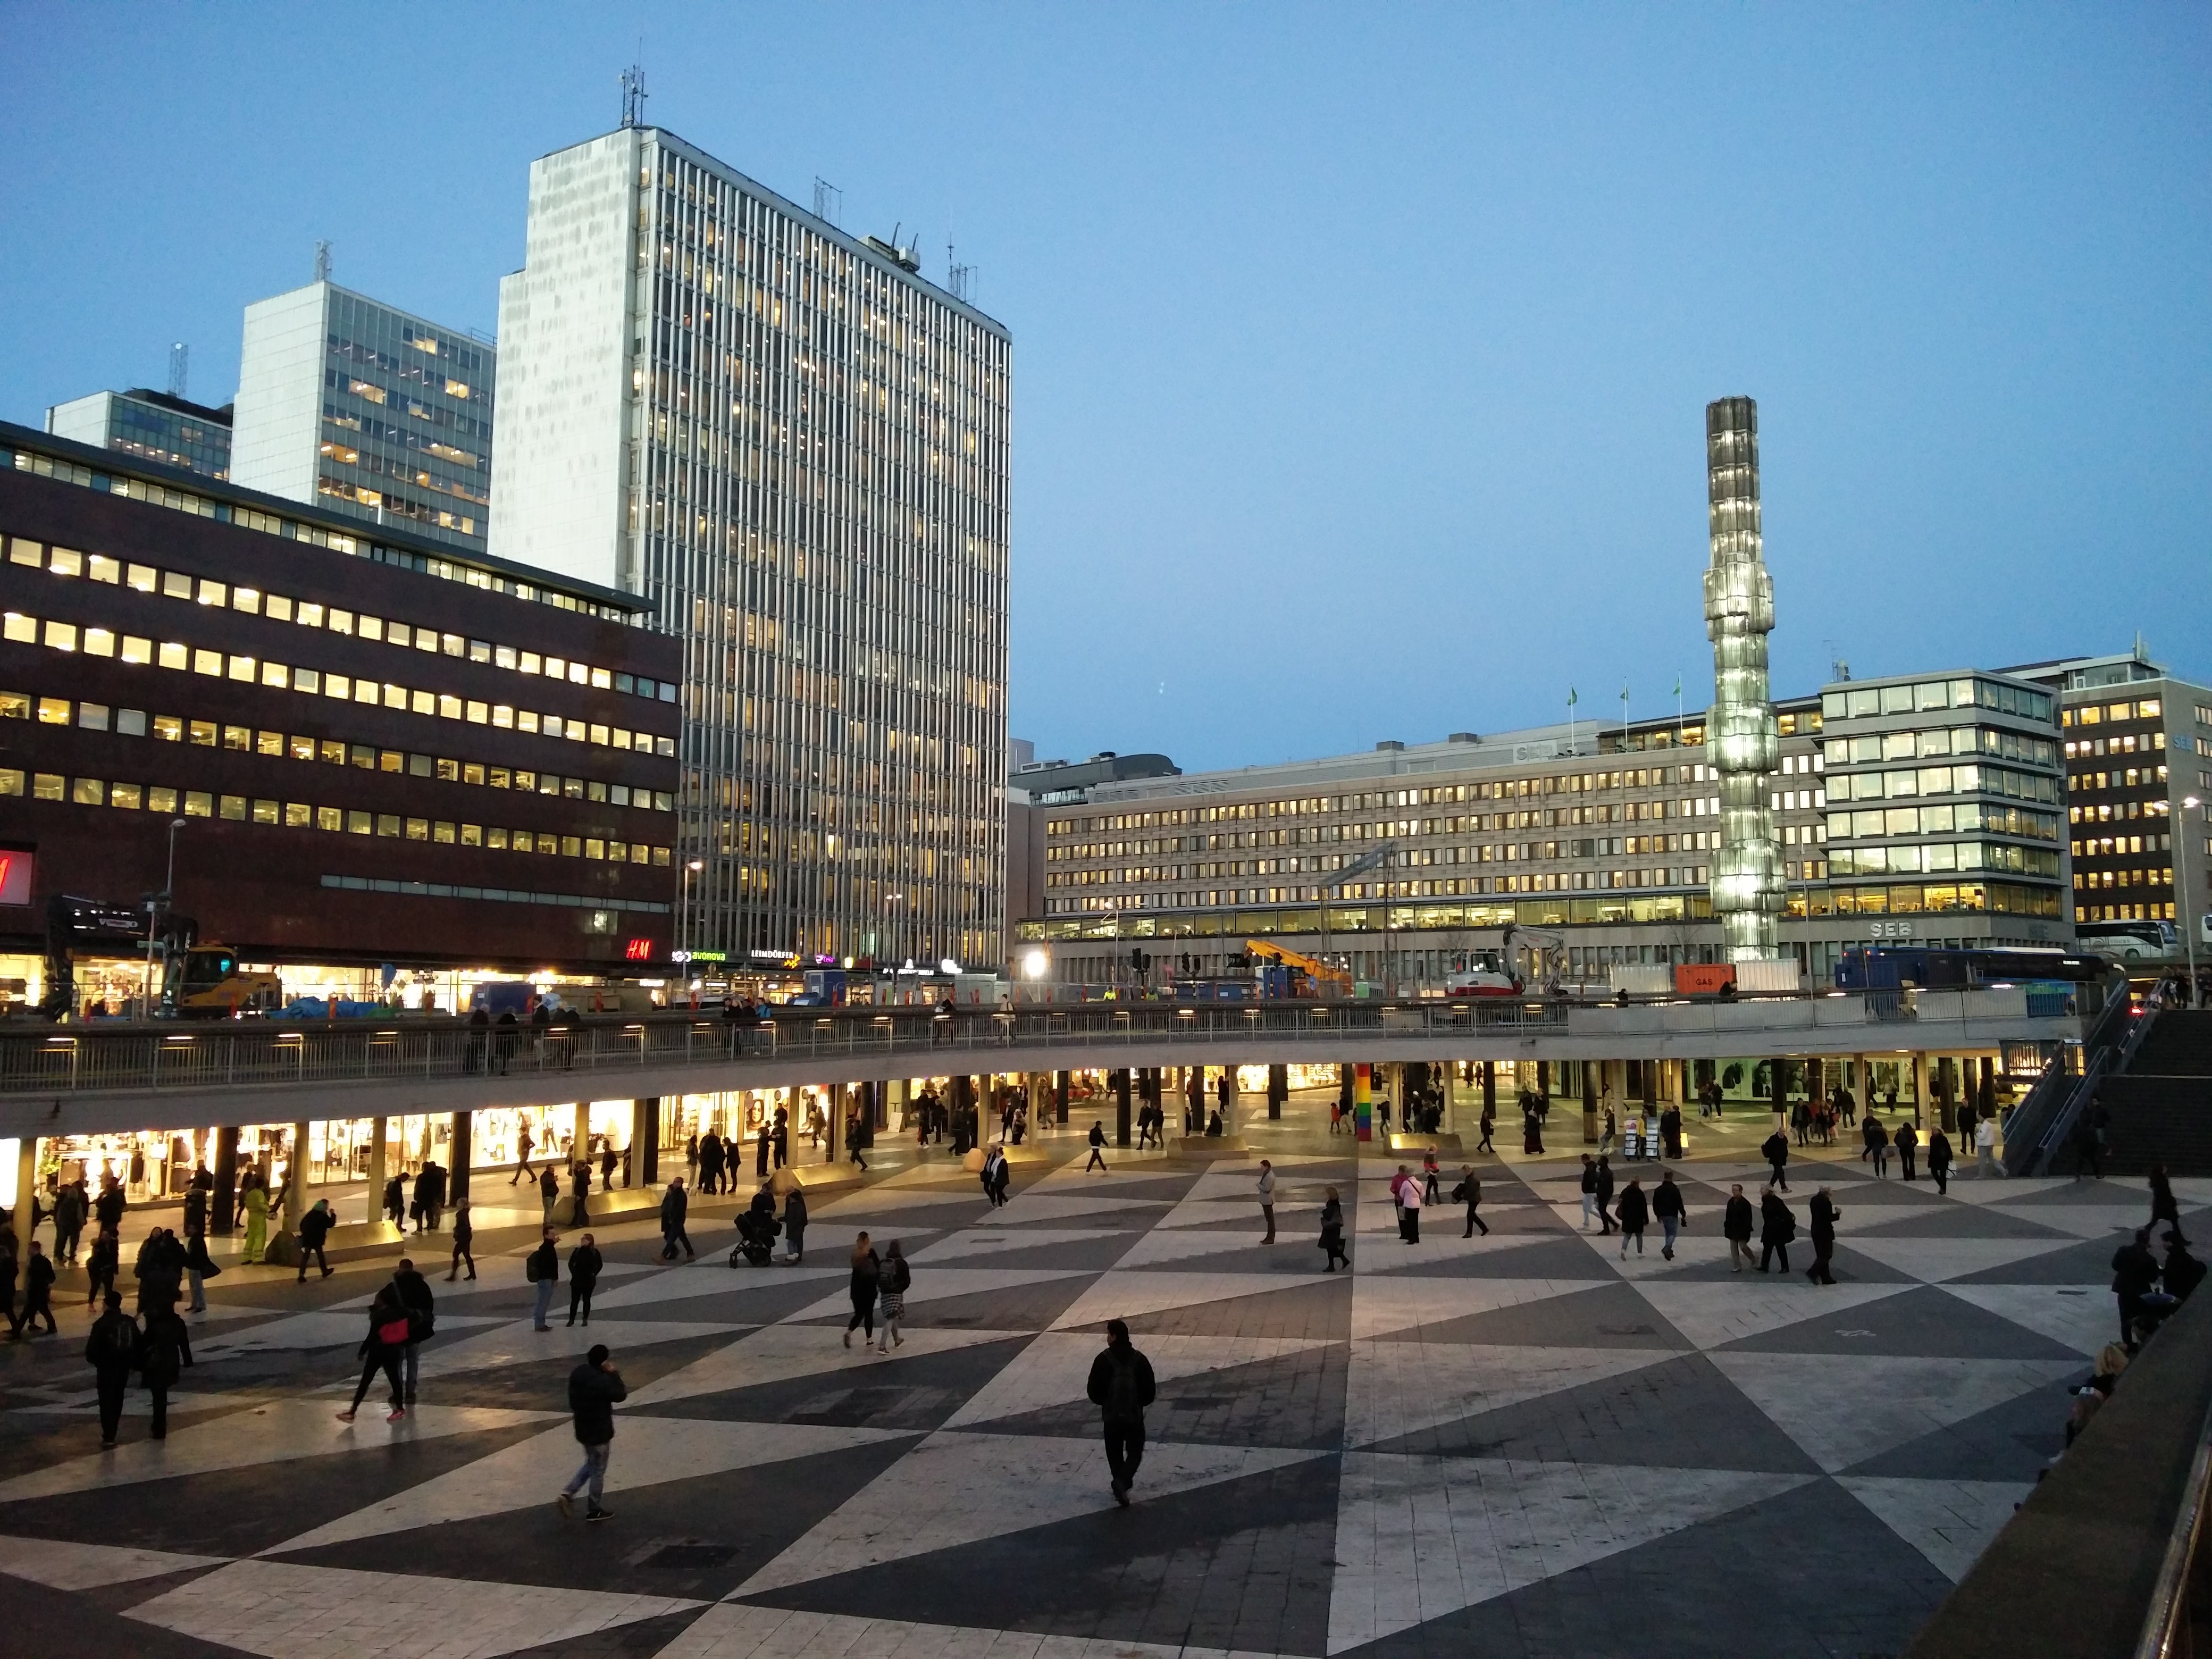
pedestrian, architecture, skyline, city, skyscraper, walkway, cityscape, downtown, evening, plaza, landmark, tower block, public transport, town square, metropolis, shopping mall, urban area, human settlement, metropolitan area